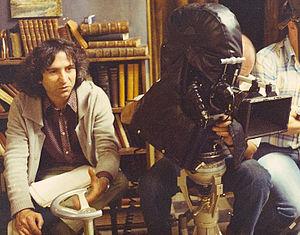
Scène de tournage sur le téléfilm ""La Tisane de sarments"", réalisé par Jean-Claude Morin, avec Philippe Léotard (1979)"